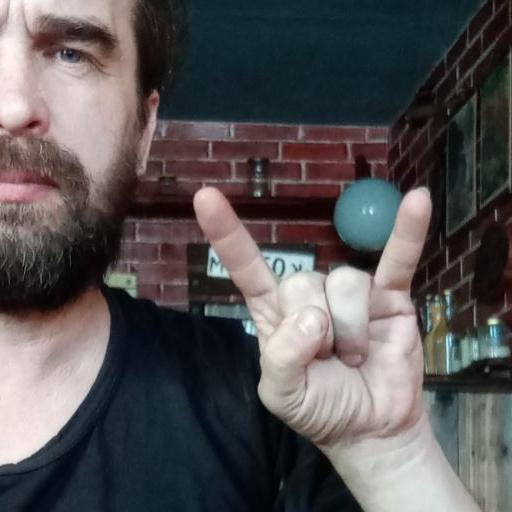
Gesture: rock